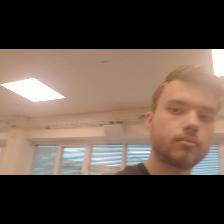
Label: Human